Rafael Andrade Navarrete

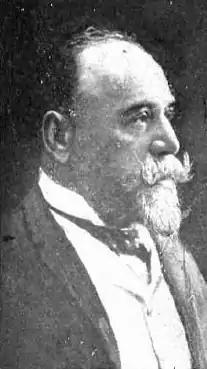
Rafael Andrade Navarrete

Rafael Andrade Navarrete (February 25, 1856, Ardales – June 21, 1928) was a Spanish politician and lawyer.